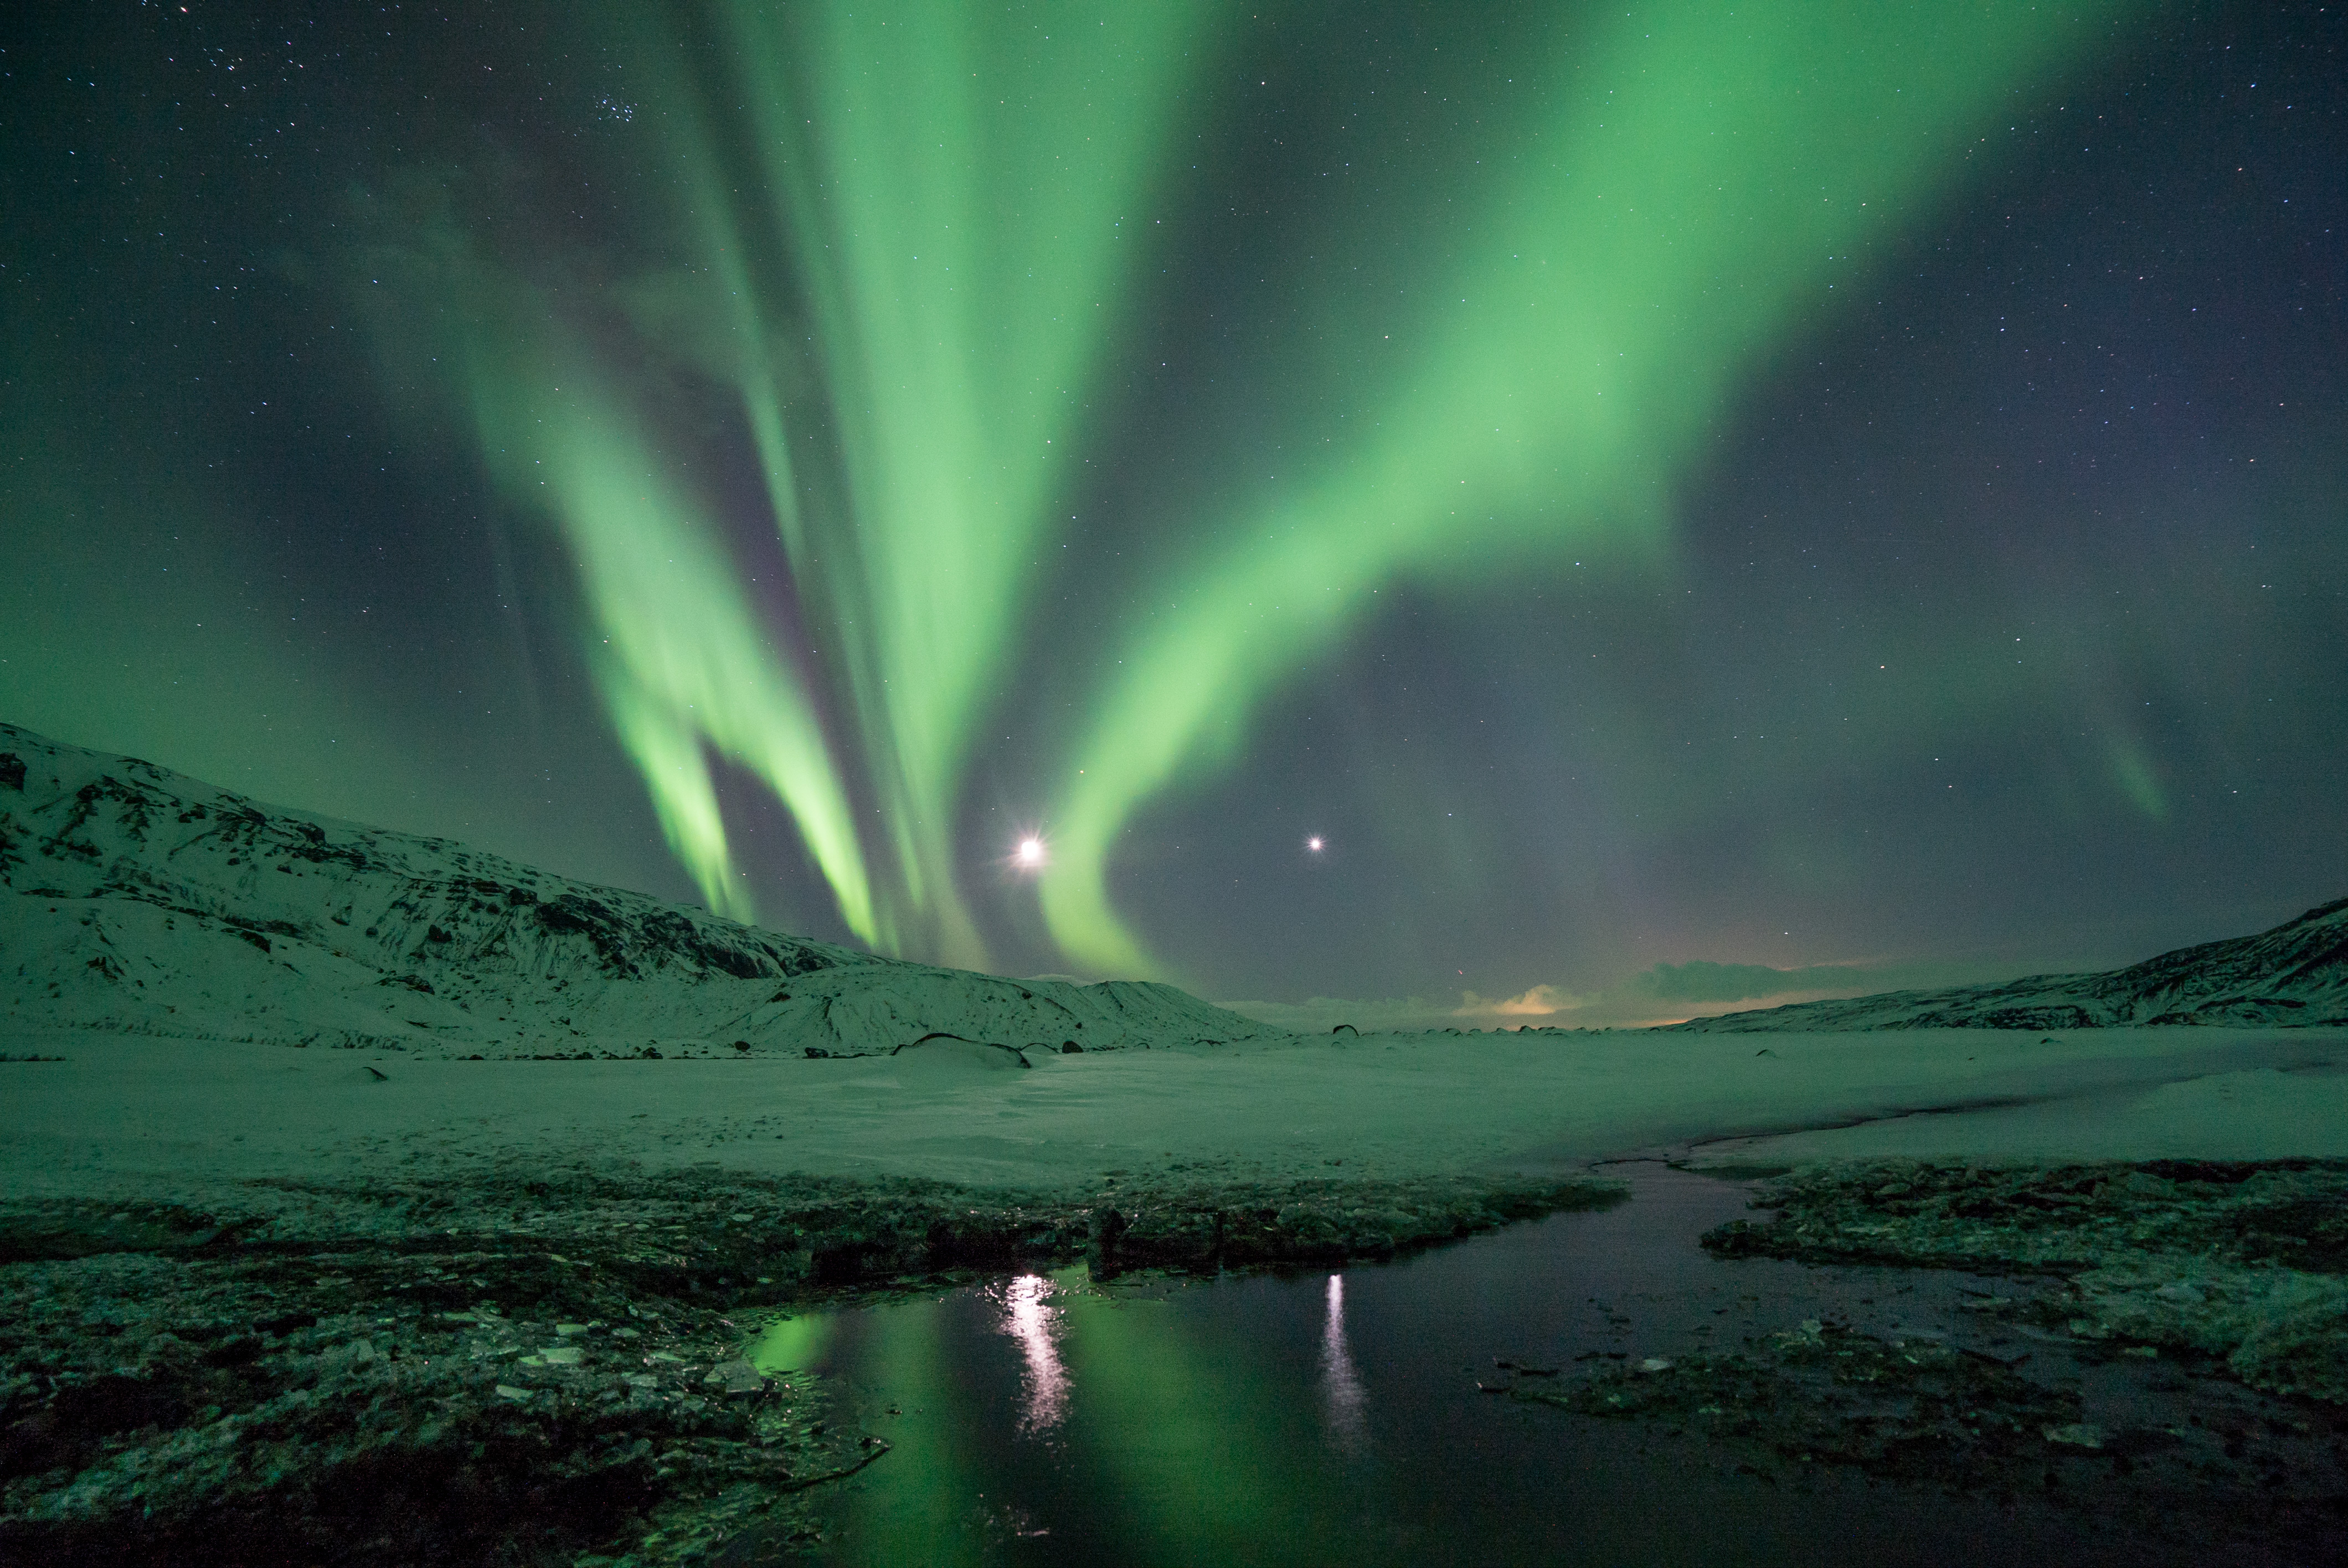
light, atmosphere, aurora